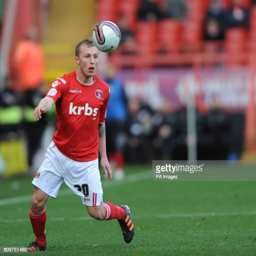
soccer player during the match